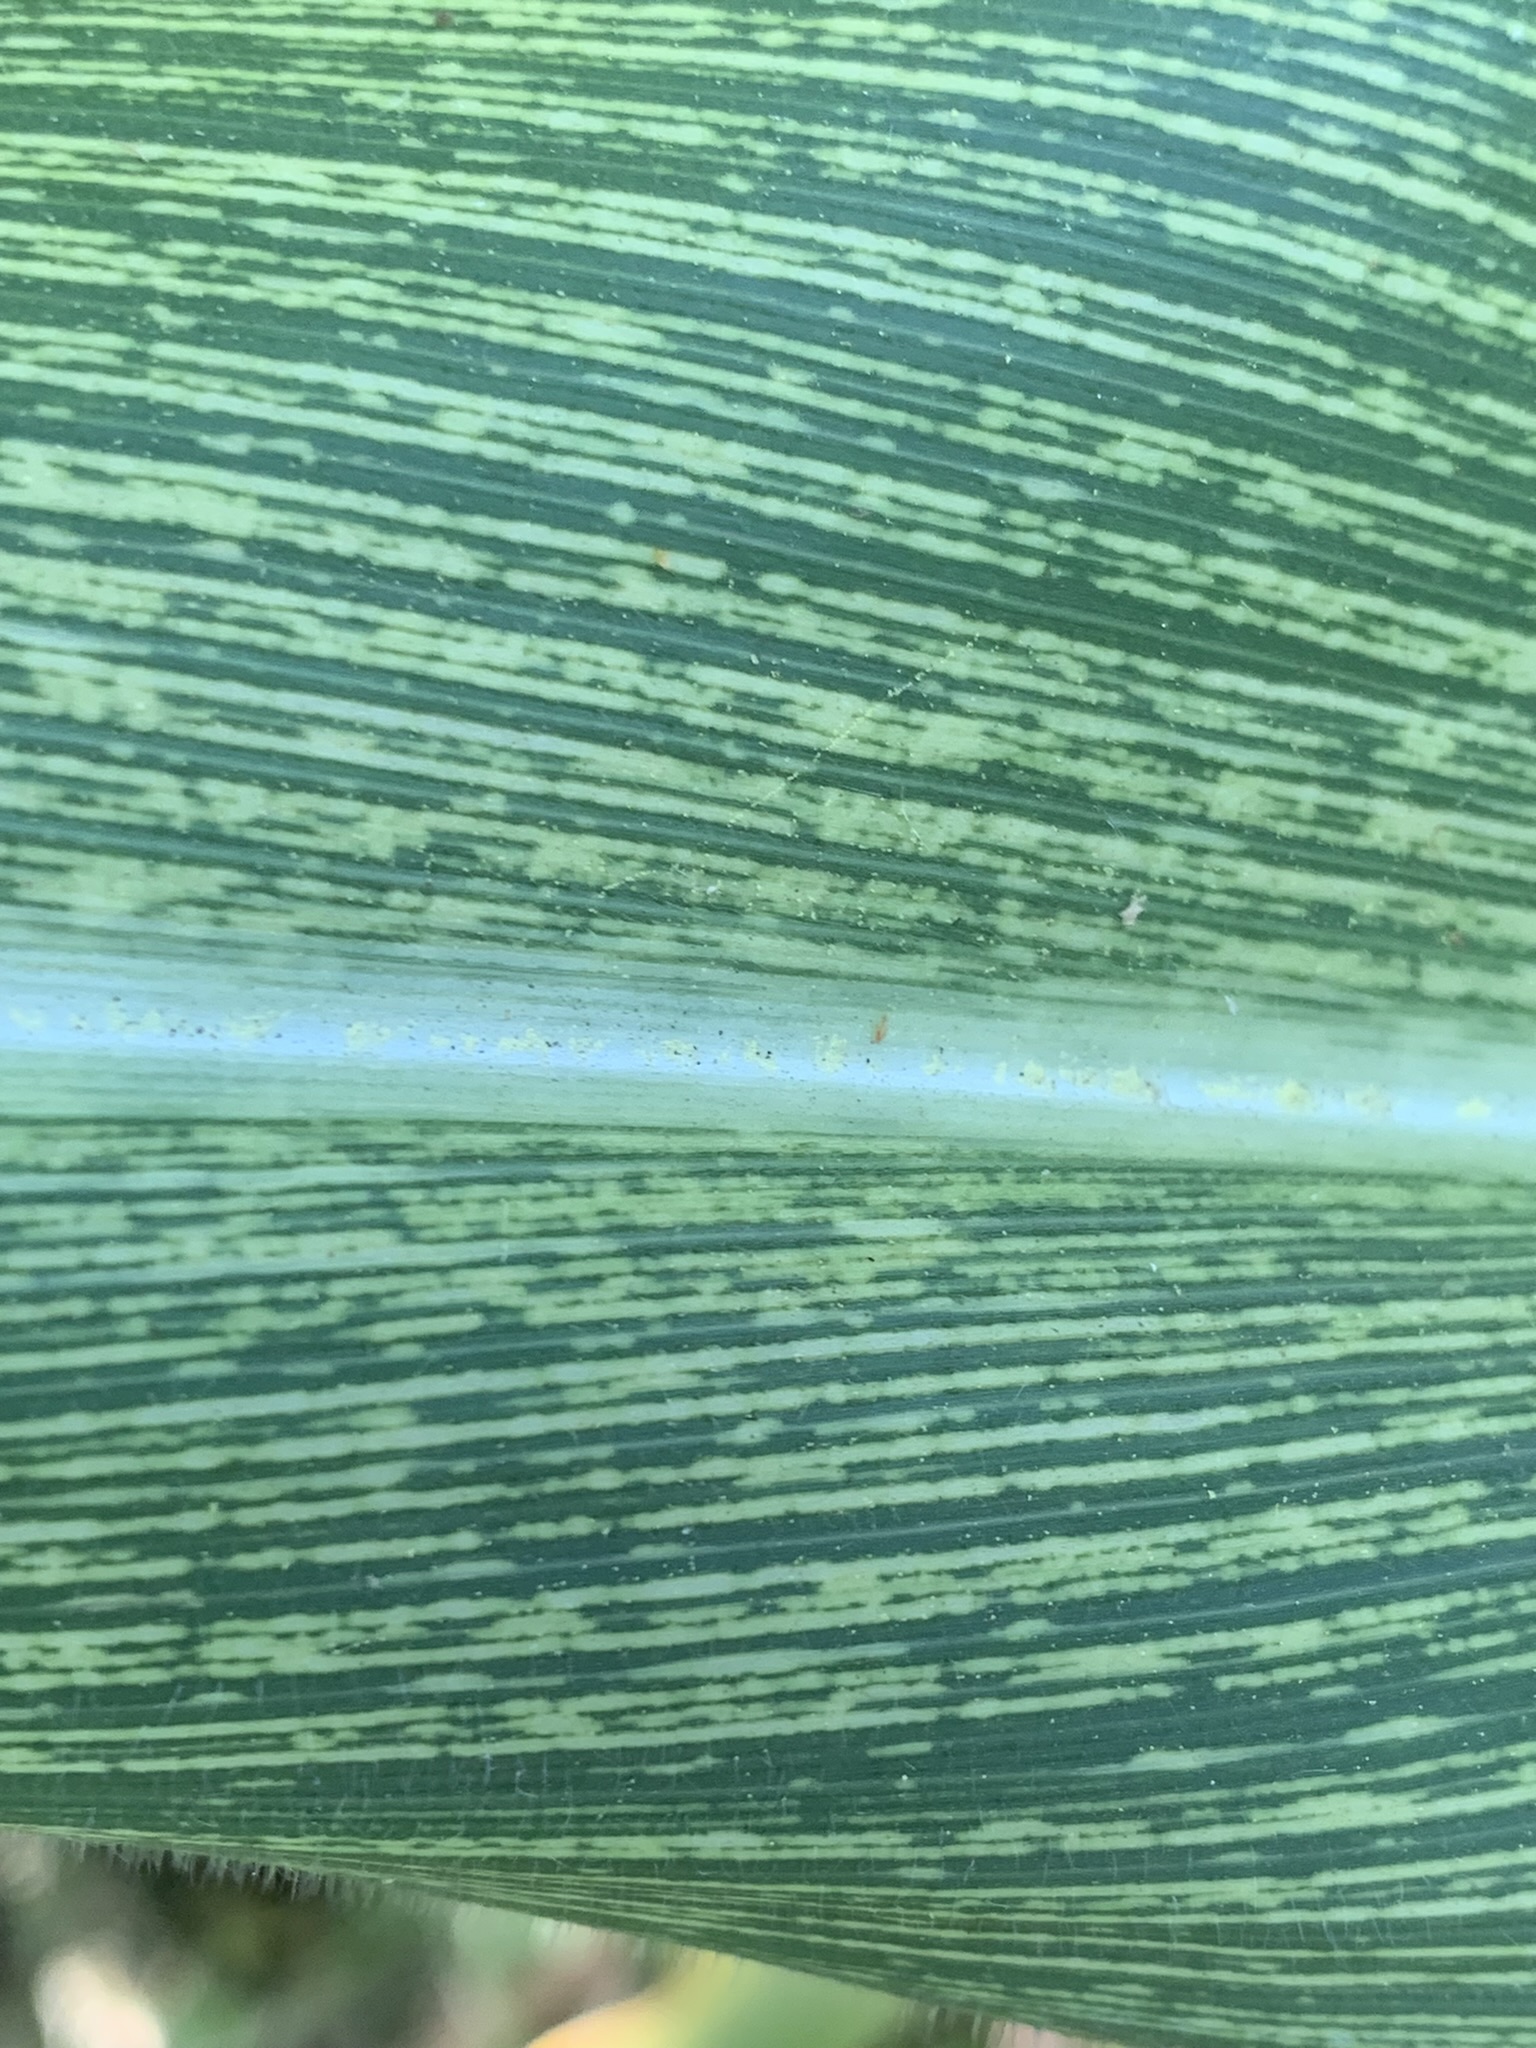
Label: MSV